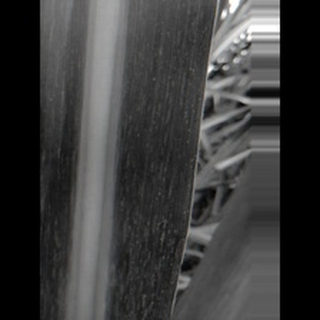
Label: sugarcane_mosaic